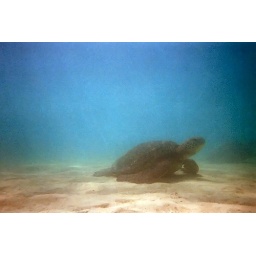
Sea turtle under the water